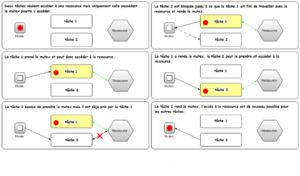
Utilisation d'un mutex
FreeRTOS est un système d'exploitation temps réel faible empreinte, portable, préemptif et Open source pour microcontrôleur. Il a été porté sur 33 architectures différentes. Créé en 2003 par Richard Barry et la FreeRTOS Team, il est aujourd’hui parmi les plus utilisés dans le marché des systèmes d'exploitation temps réel.